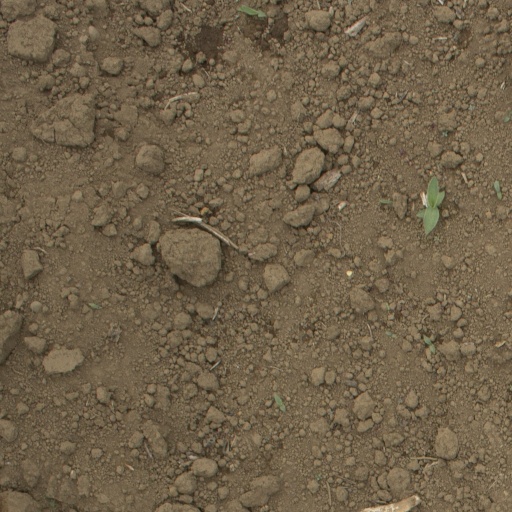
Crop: Jerusalem artichoke